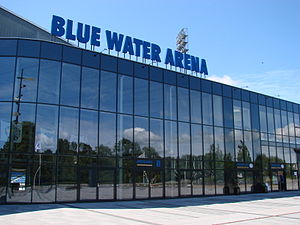
Esbjerg Idrætspark
Blue Water Arena
Esbjerg Idrætspark er den samlede betegnelse for en række idræts- og fritidsfaciliteter som hovedsageligt er placeret på Gl. Vardevej i Esbjerg. Parkens faciliteter er ejet af Esbjerg Kommune, men administreres og drives af den selvejende institution Sport & Event Park Esbjerg. SEPE driver også et antal faciliteter som ikke formelt er en del af Esbjerg Idrætspark, hvoraf nogle er placeret i tilknytning til denne, mens andre ligger i udkanten af og i Esbjergs opland.